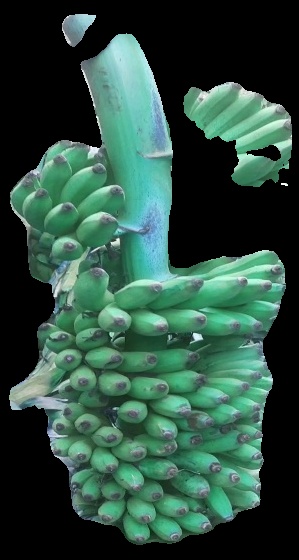
Variety: elakki-bale
Grade: grade1